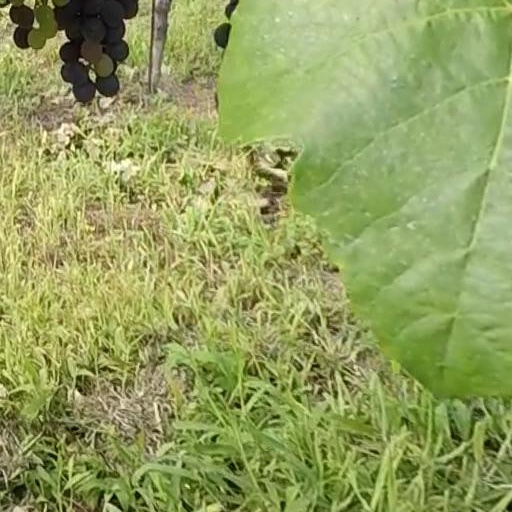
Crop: grape